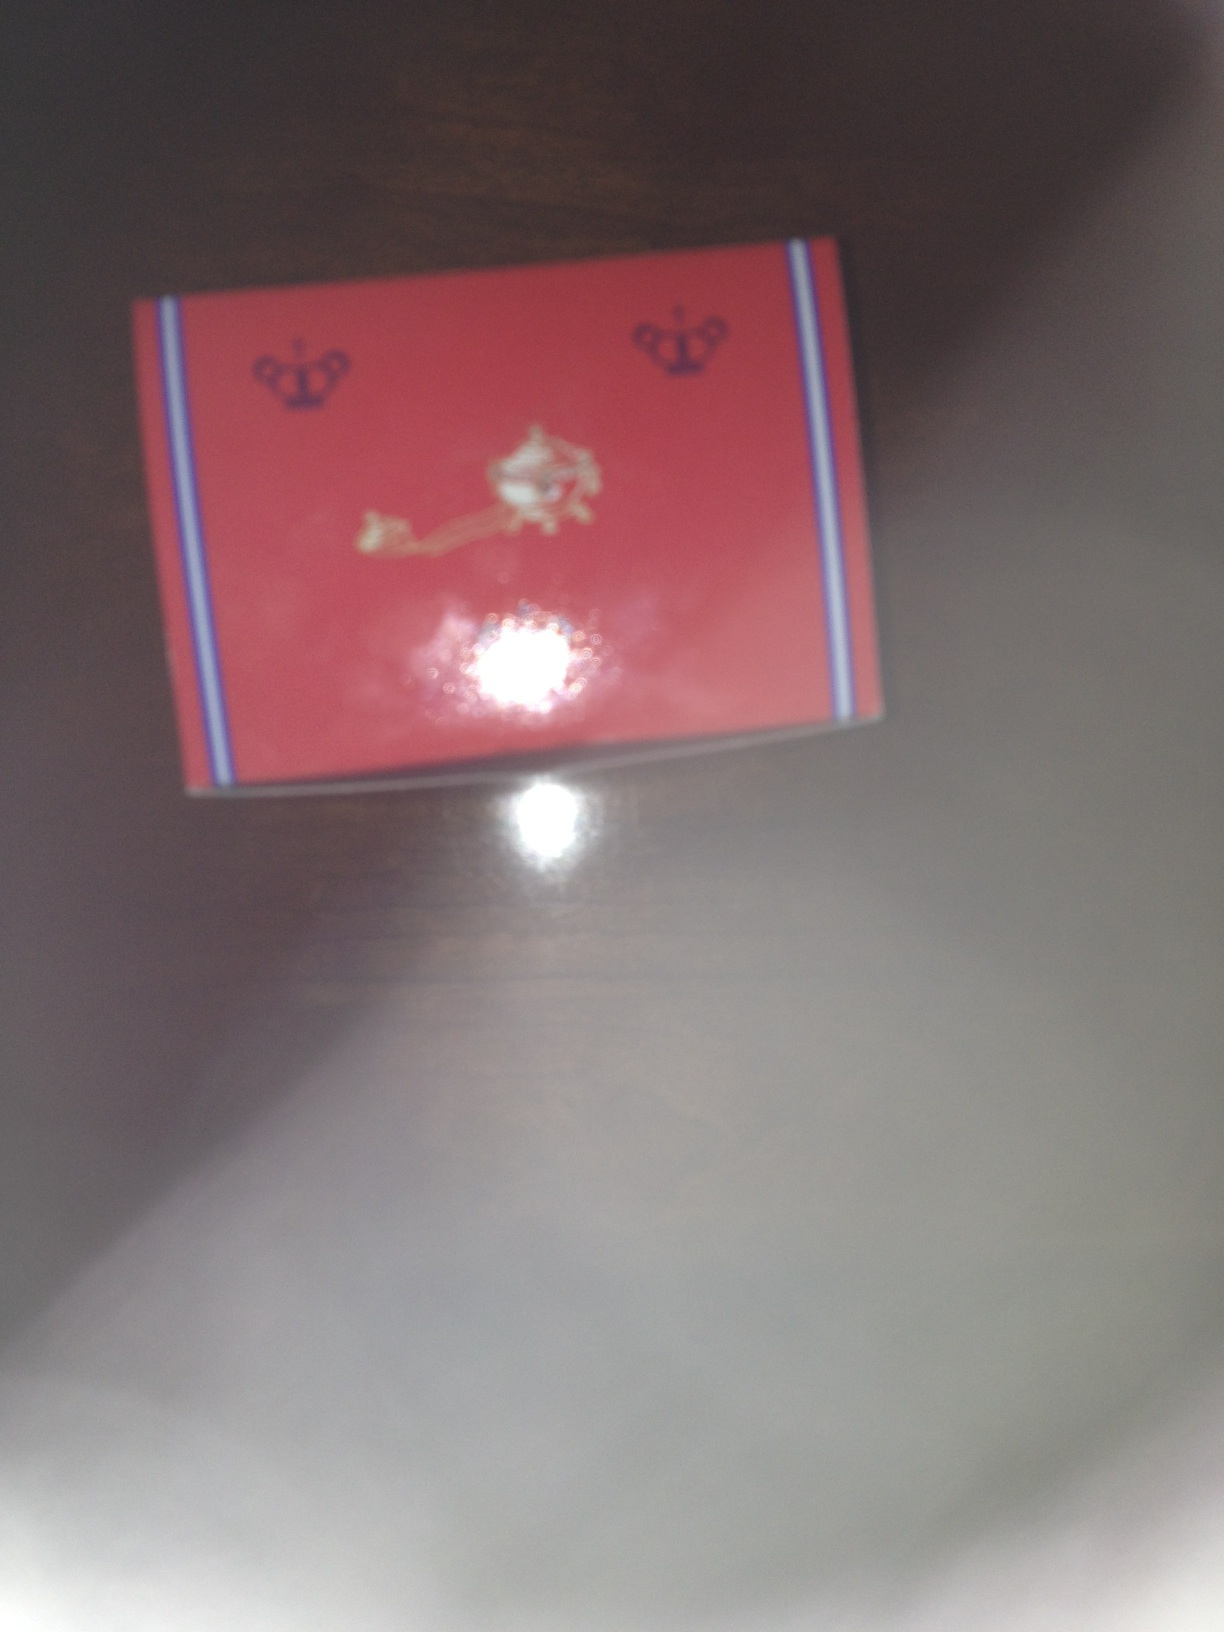Question: What is the name of this product?
Answer: unanswerable